Range Rover Sport

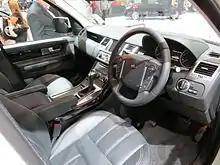
Facelift interior

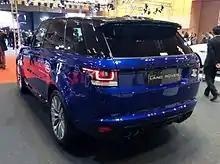
Range Rover Sport SVR

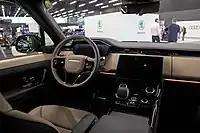

A facelifted model was first shown at the New York Auto Show in April 2009. The 2010 Range Rover Sport featured a more aerodynamic front-end including new headlights, grille and bumper. Electric power folding mirrors were also added. Also new are revised rear lights and rear bumper. Interior revisions are more significant with a new fascia, steering wheel, door linings, seats, instruments and switchgear. The new model has more leather apparent and nearly 50 per cent fewer dash board buttons than the previous model. Three new engines made their debut in the 2010 Sport. These include an all-new direct injected, all-aluminium 5.0-litre petrol V8 engine in naturally aspirated and supercharged guises as seen in Jaguar's latest range of high-performance vehicles. The naturally aspirated model produces and torque while the supercharged produces and torque. Also new is a heavily revised 3.0-litre version of the current 2.7-litre TDV6 producing and , adapted from Jaguar's AJ-V6D Gen III. This engine features parallel sequential turbochargers – a single variable geometry turbocharger and a single fixed geometry turbocharger which is only active when required as seen on the Jaguar XF Diesel S. All of the new engines produce increased power and torque over their predecessors while delivering better fuel economy and reduced emissions. Fitted with a sixth generation twin-vortex supercharger with an improved thermodynamic efficiency of 16 per cent, the new 5.0-litre supercharged engine produces 29 per cent more power and 12 per cent more torque than the current 4.2-litre engine, yet emissions and fuel consumption are improved by 5.6 per cent and 6.2 per cent respectively. The new 3.0-litre TDV6 engine produces 29 per cent more power and 36 per cent more torque than the 2.7-litre engine, yet emissions and fuel consumption are both improved by 9 per cent. The 2010 model year Sport is also fitted with the new ZF HP28 six-speed automatic transmission. Designed to improve performance and efficiency, the new transmission engages the lock-up clutches of each gear earlier after selection. Suspension refinements also occurred with the introduction of the world's first production damping system using model-based predictive technology that continually optimise the settings of the new DampTronic Valve Technology damper units to optimise vehicle ride and control. Further improvements to the award-winning Terrain Response system have taken place for 2010. Revisions to the rock crawl program reduce roll when traversing boulders delivering a more composed ride over rocky terrain. The addition of a new 'sand launch control' prevents wheels digging in when driving away in soft sand thanks to revisions to the traction control system. The Hill Descent Control system has also been enhanced with the addition of Gradient Release Control, which inhibits the initial rate of acceleration when descending steep inclines.